King Edward VI College, Stourbridge

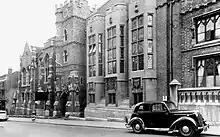
College building c.1950

Students choose 3 or 4 subjects to study in the first year, year 12. At the end of year 12, students who studied 3 subjects carry all of these through to the second year, year 13, whilst most students studying 4 subjects in year 12 drop a subject. Students following a 3 subject programme have more time for enrichment activities and time to focus on the chosen courses in depth, whilst those students studying 4 subjects have flexibility when deciding which subject to drop. These are the courses taught at Kings Edward's, as of September 2021.